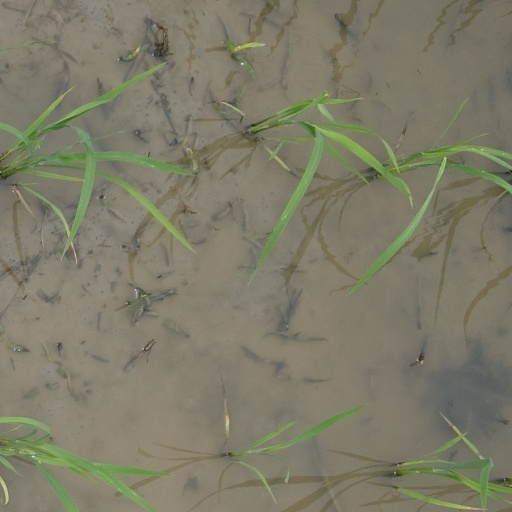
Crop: rice